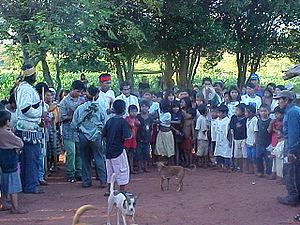
Les Guaranis forment un groupe de populations amérindiennes des régions amazoniennes du Brésil, d'Argentine, de Bolivie, de l'Uruguay et du Paraguay, de langue guarani, représentant environ 80 000 personnes. Une étude de 2014 révèle qu’une tribu brésilienne, les Guarani-Kaiowá, détient le taux de suicide le plus élevé au monde, du fait qu'ils ont été expulsés de leurs terres transformées en fermes d’élevage et en plantations de canne à sucre.